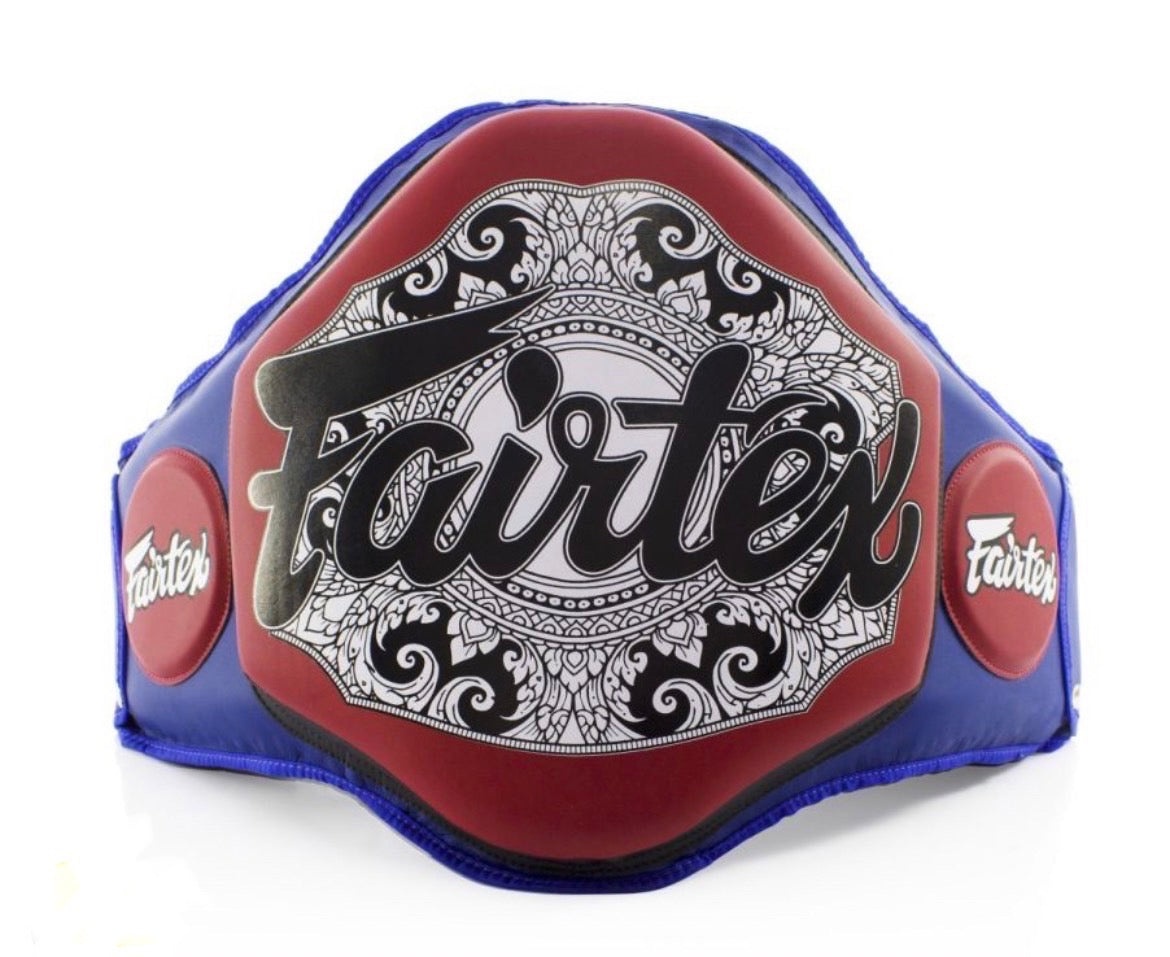
Fairtex Belly Pad BPV3 Blue Red Light Weight
無臭のマイクロファイバー素材 前面に強化パッド #BPV2 よりもさらに軽量ながら、保護力は向上
Brand: Fairtex
Category: Sporting Goods > Athletics > Boxing & Martial Arts > Boxing & Martial Arts Protective Gear > Boxing & Martial Arts Body Protectors